GSK plc

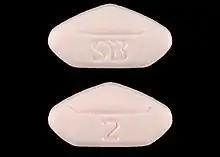
Rosiglitazone

GSK completed the acquisition of New Jersey–based Block Drug in 2001, for . In 2006, GSK acquired the US-based consumer healthcare company CNS Inc., whose products included Breathe Right nasal strips and FiberChoice dietary supplements, for US$566million in cash.